Tawfiq al-Hakim

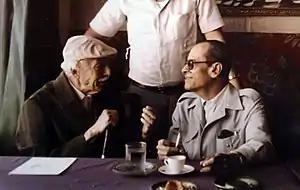
Naguib Mahfouz and Tawfiq Alhakim in 1982

Its aim is to contribute to the Egyptian society by fixing some values of the society, exposing the realities of Egyptian life.